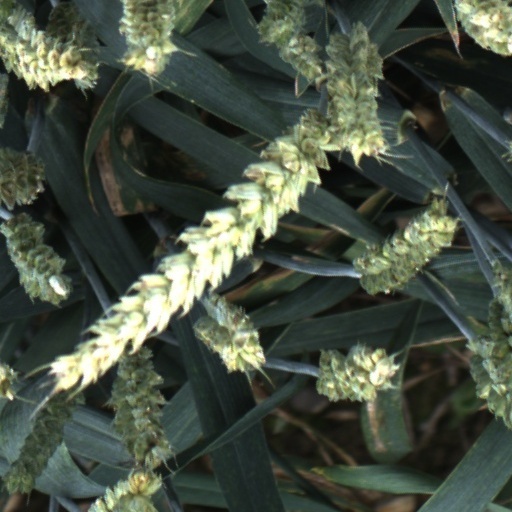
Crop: wheat